Michael Ratzon

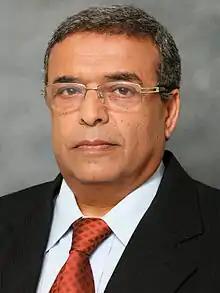
Ratzon in 2014

Michael Ratzon (born 21 September 1952) is an Israeli former politician who briefly served as a member of the Knesset for the Likud in 1996 and again from 2003 until 2006.